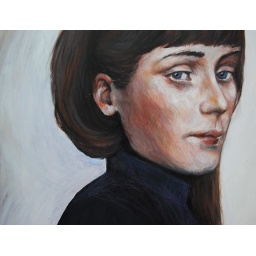
another picture of the dark haired girl, now standing in my window to dry.